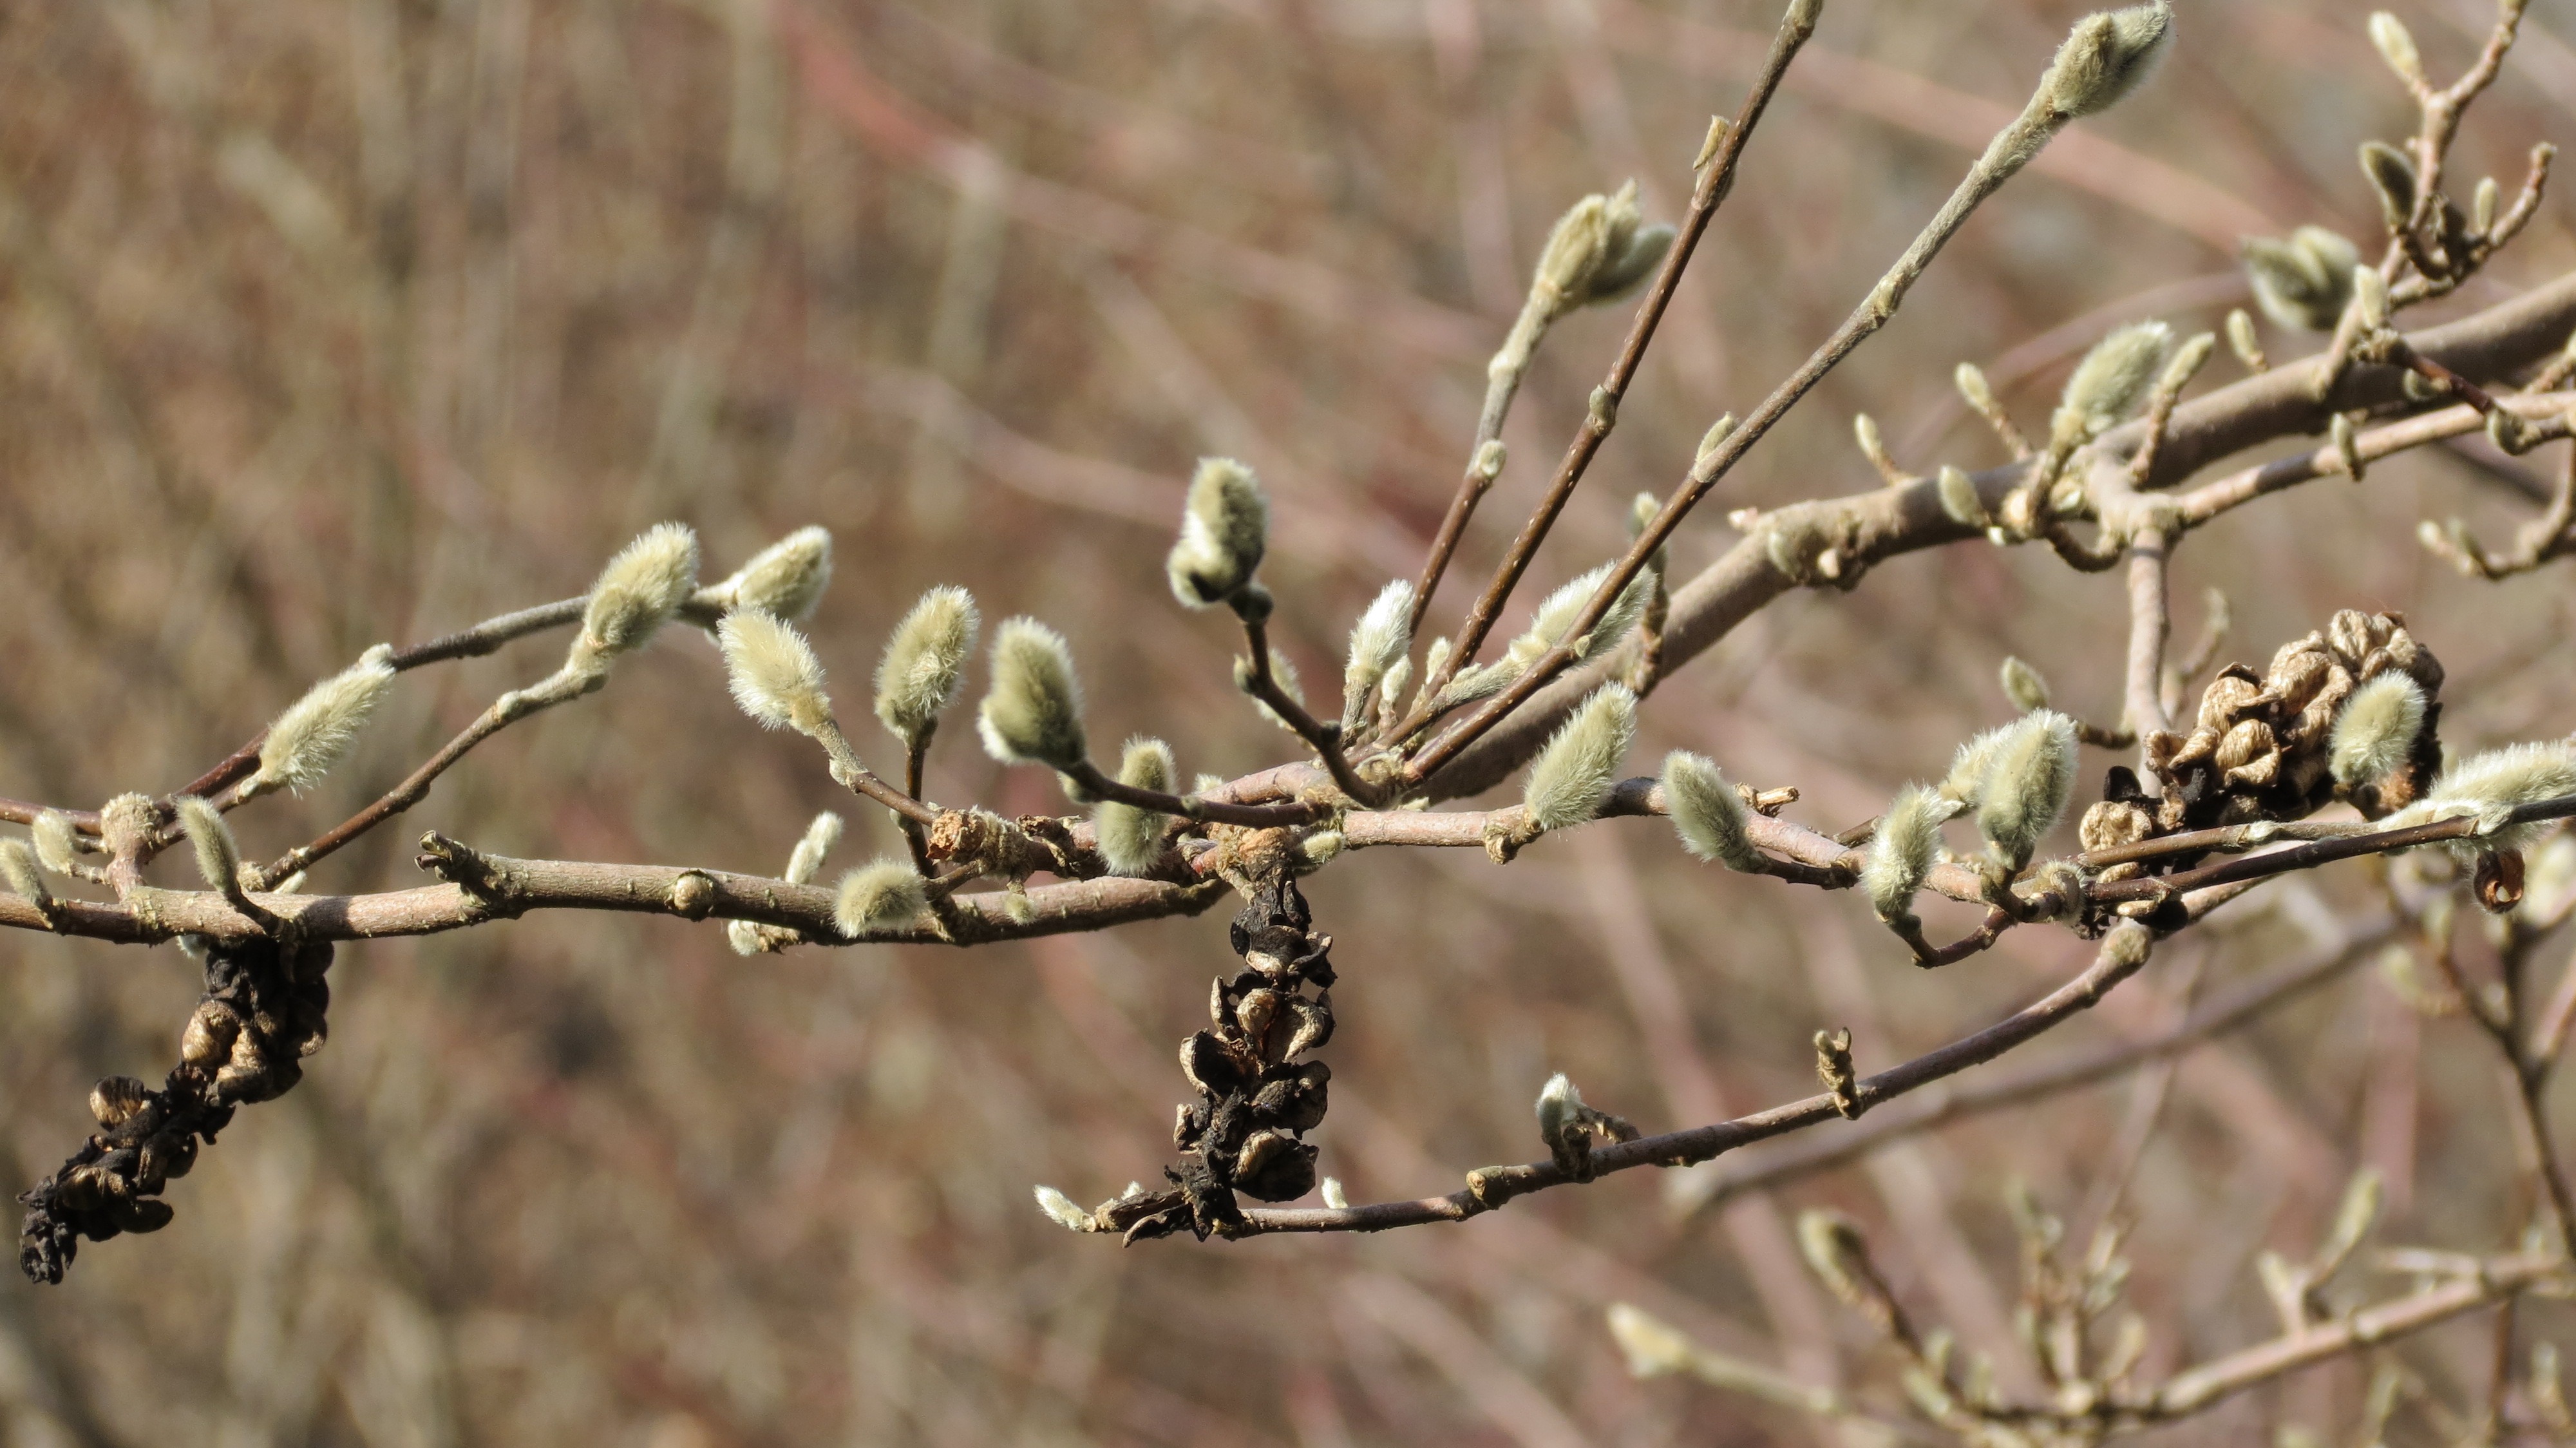
tree, branch, plant, spring, green, flora, twig, bud, subshrub, grass family, plant stem